Gateway Arch

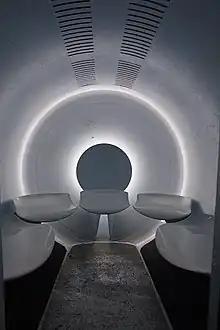
Interior of the tram capsule in the Gateway Arch

The underground visitor center for the arch was designed as part of the National Park Service's Mission 66 program. The center is located directly below the arch, between its legs. Although construction on the visitor center began at the same time as construction for the arch itself, it did not conclude until 1976 because of insufficient funding; however, the center opened with several exhibits on June 10, 1967. Access to the visitor center is provided through ramps adjacent to each leg of the arch.